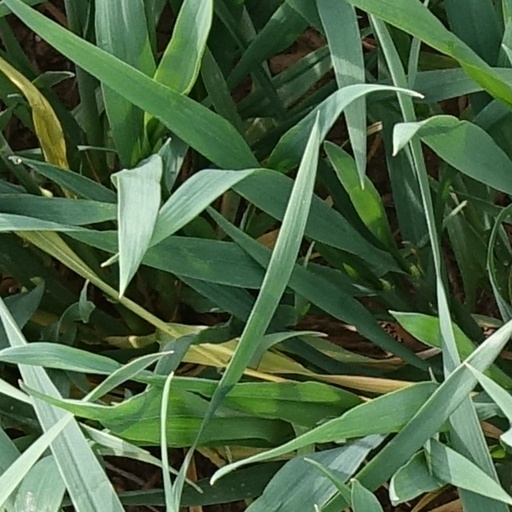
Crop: wheat